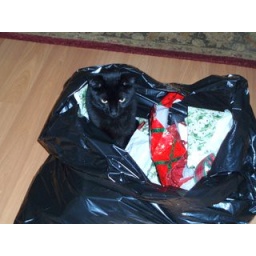
Jasper in Christmas paper garbage bag